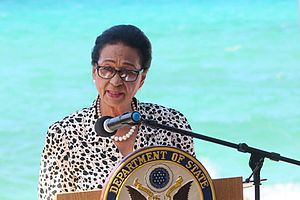
Marguerite Pindling
Pindling i 2017
Dame Marguerite Pindling var Bahamas' generalguvernør fra 8. juli 2014 til 28. juni 2019. Hun var den anden kvindelige generalguvernør efter Dame Ivy Dumont.